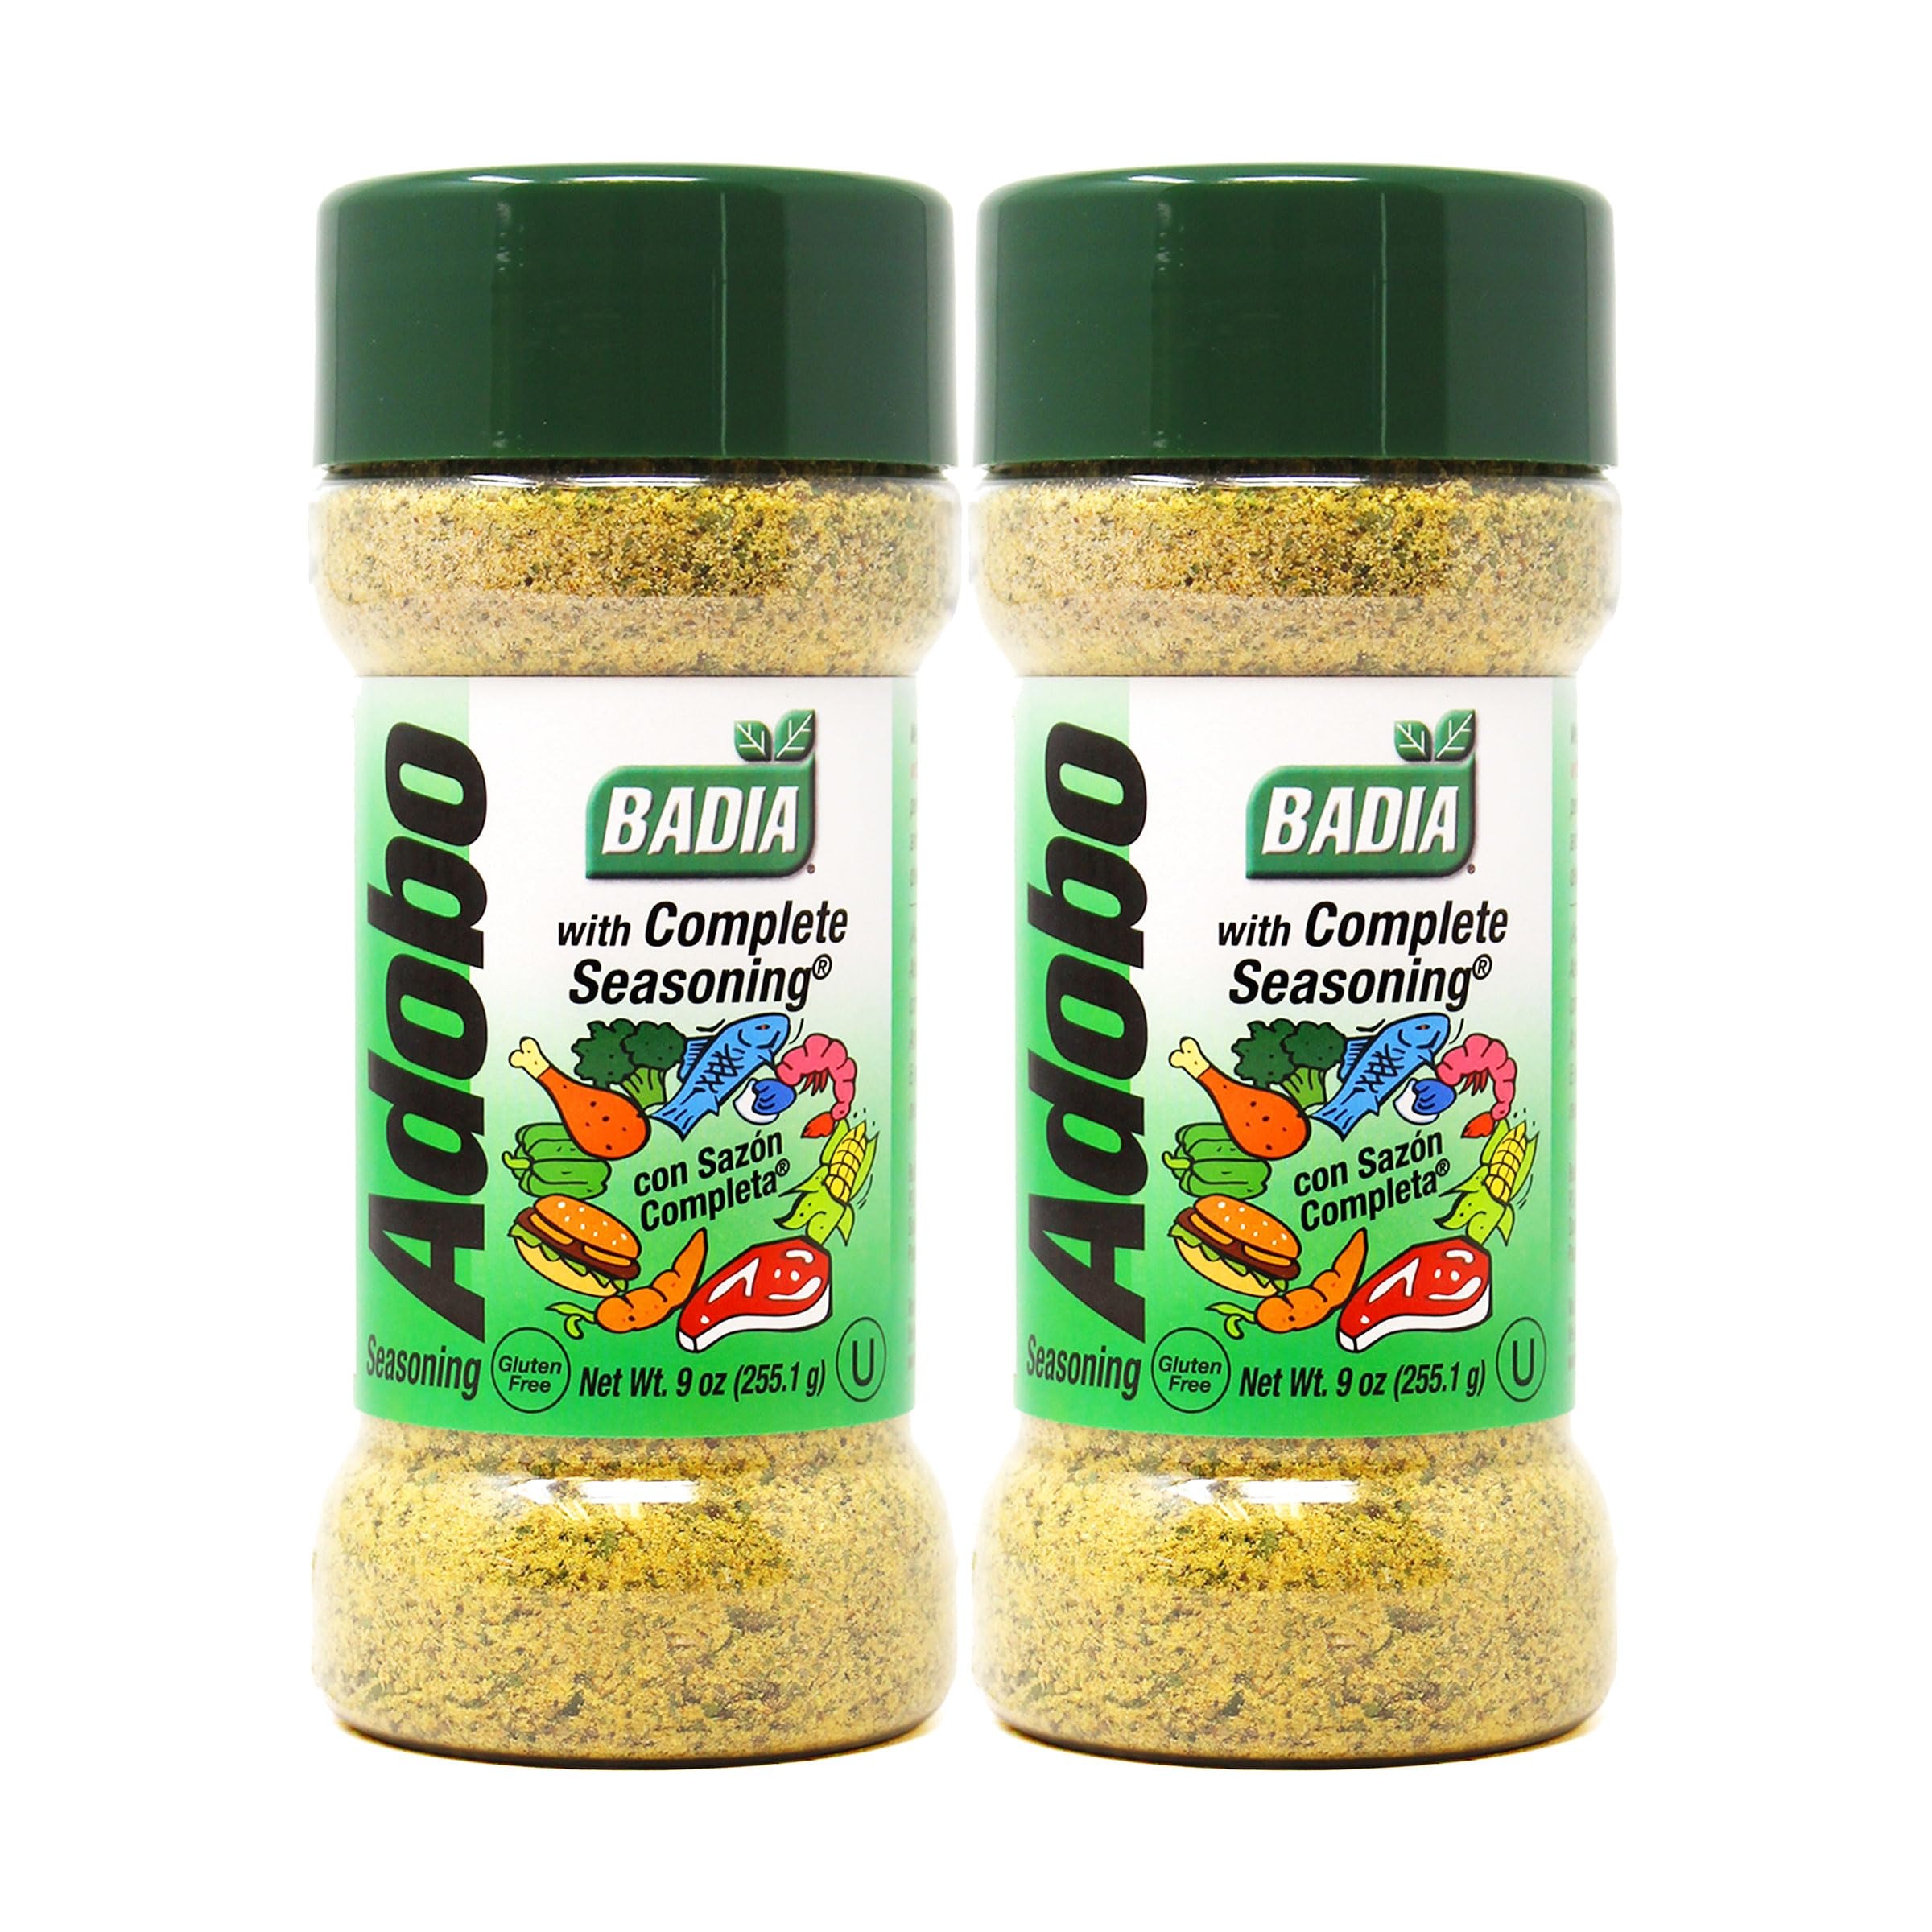
Item Name: Badia Adobo with Complete Seasoning, 9 oz - Palatize Pack of 2
Bullet Point 1: Enjoy this 9 oz Adobo with Complete Seasoning brought to you in a convenient Palatize pack of 2.
Bullet Point 2: Unique Taste: Adobo with Complete Seasoning brings together the flavors of Adobo and Complete Seasoning for a delightful taste.
Bullet Point 3: Versatile Seasoning: Ideal for seasoning a variety of dishes, including beef, chicken, pork, seafood, vegetables, soups, salads, marinades, and stews.
Bullet Point 4: Plenty to Enjoy: Each 9oz package provides ample seasoning for your favorite meals, ensuring you always have enough.
Value: 18.0
Unit: Ounce

Price: 14.99